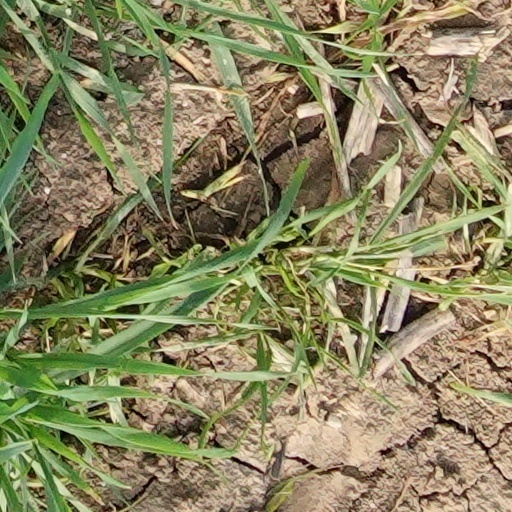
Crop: wheat